She's All I Got

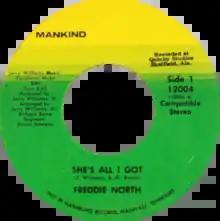
US single of North's recording

"She's All I Got" is a song written by Gary U.S. Bonds and Jerry Williams Jr. It has been recorded by several artists. The first version, released in 1971 by Freddie North, was a Top 40 U.S. pop hit, and a version by Johnny Paycheck was a number 2 U.S. country hit that same year. A second country music version was released on Conway Twitty's 1972 Decca LP "I Can't See Me Without You". There was also a version titled "He's All I Got" that was on Tanya Tucker's 1972 album "Delta Dawn". Yet another cover titled "Don't Take Her She's All I've Got" was released by Tracy Byrd, whose version reached number 4 on the U.S. and Canadian country singles charts. Co-author Jerry Williams Jr., aka Swamp Dogg, released his own version on his 2020 album "Sorry You Couldn’t Make It".